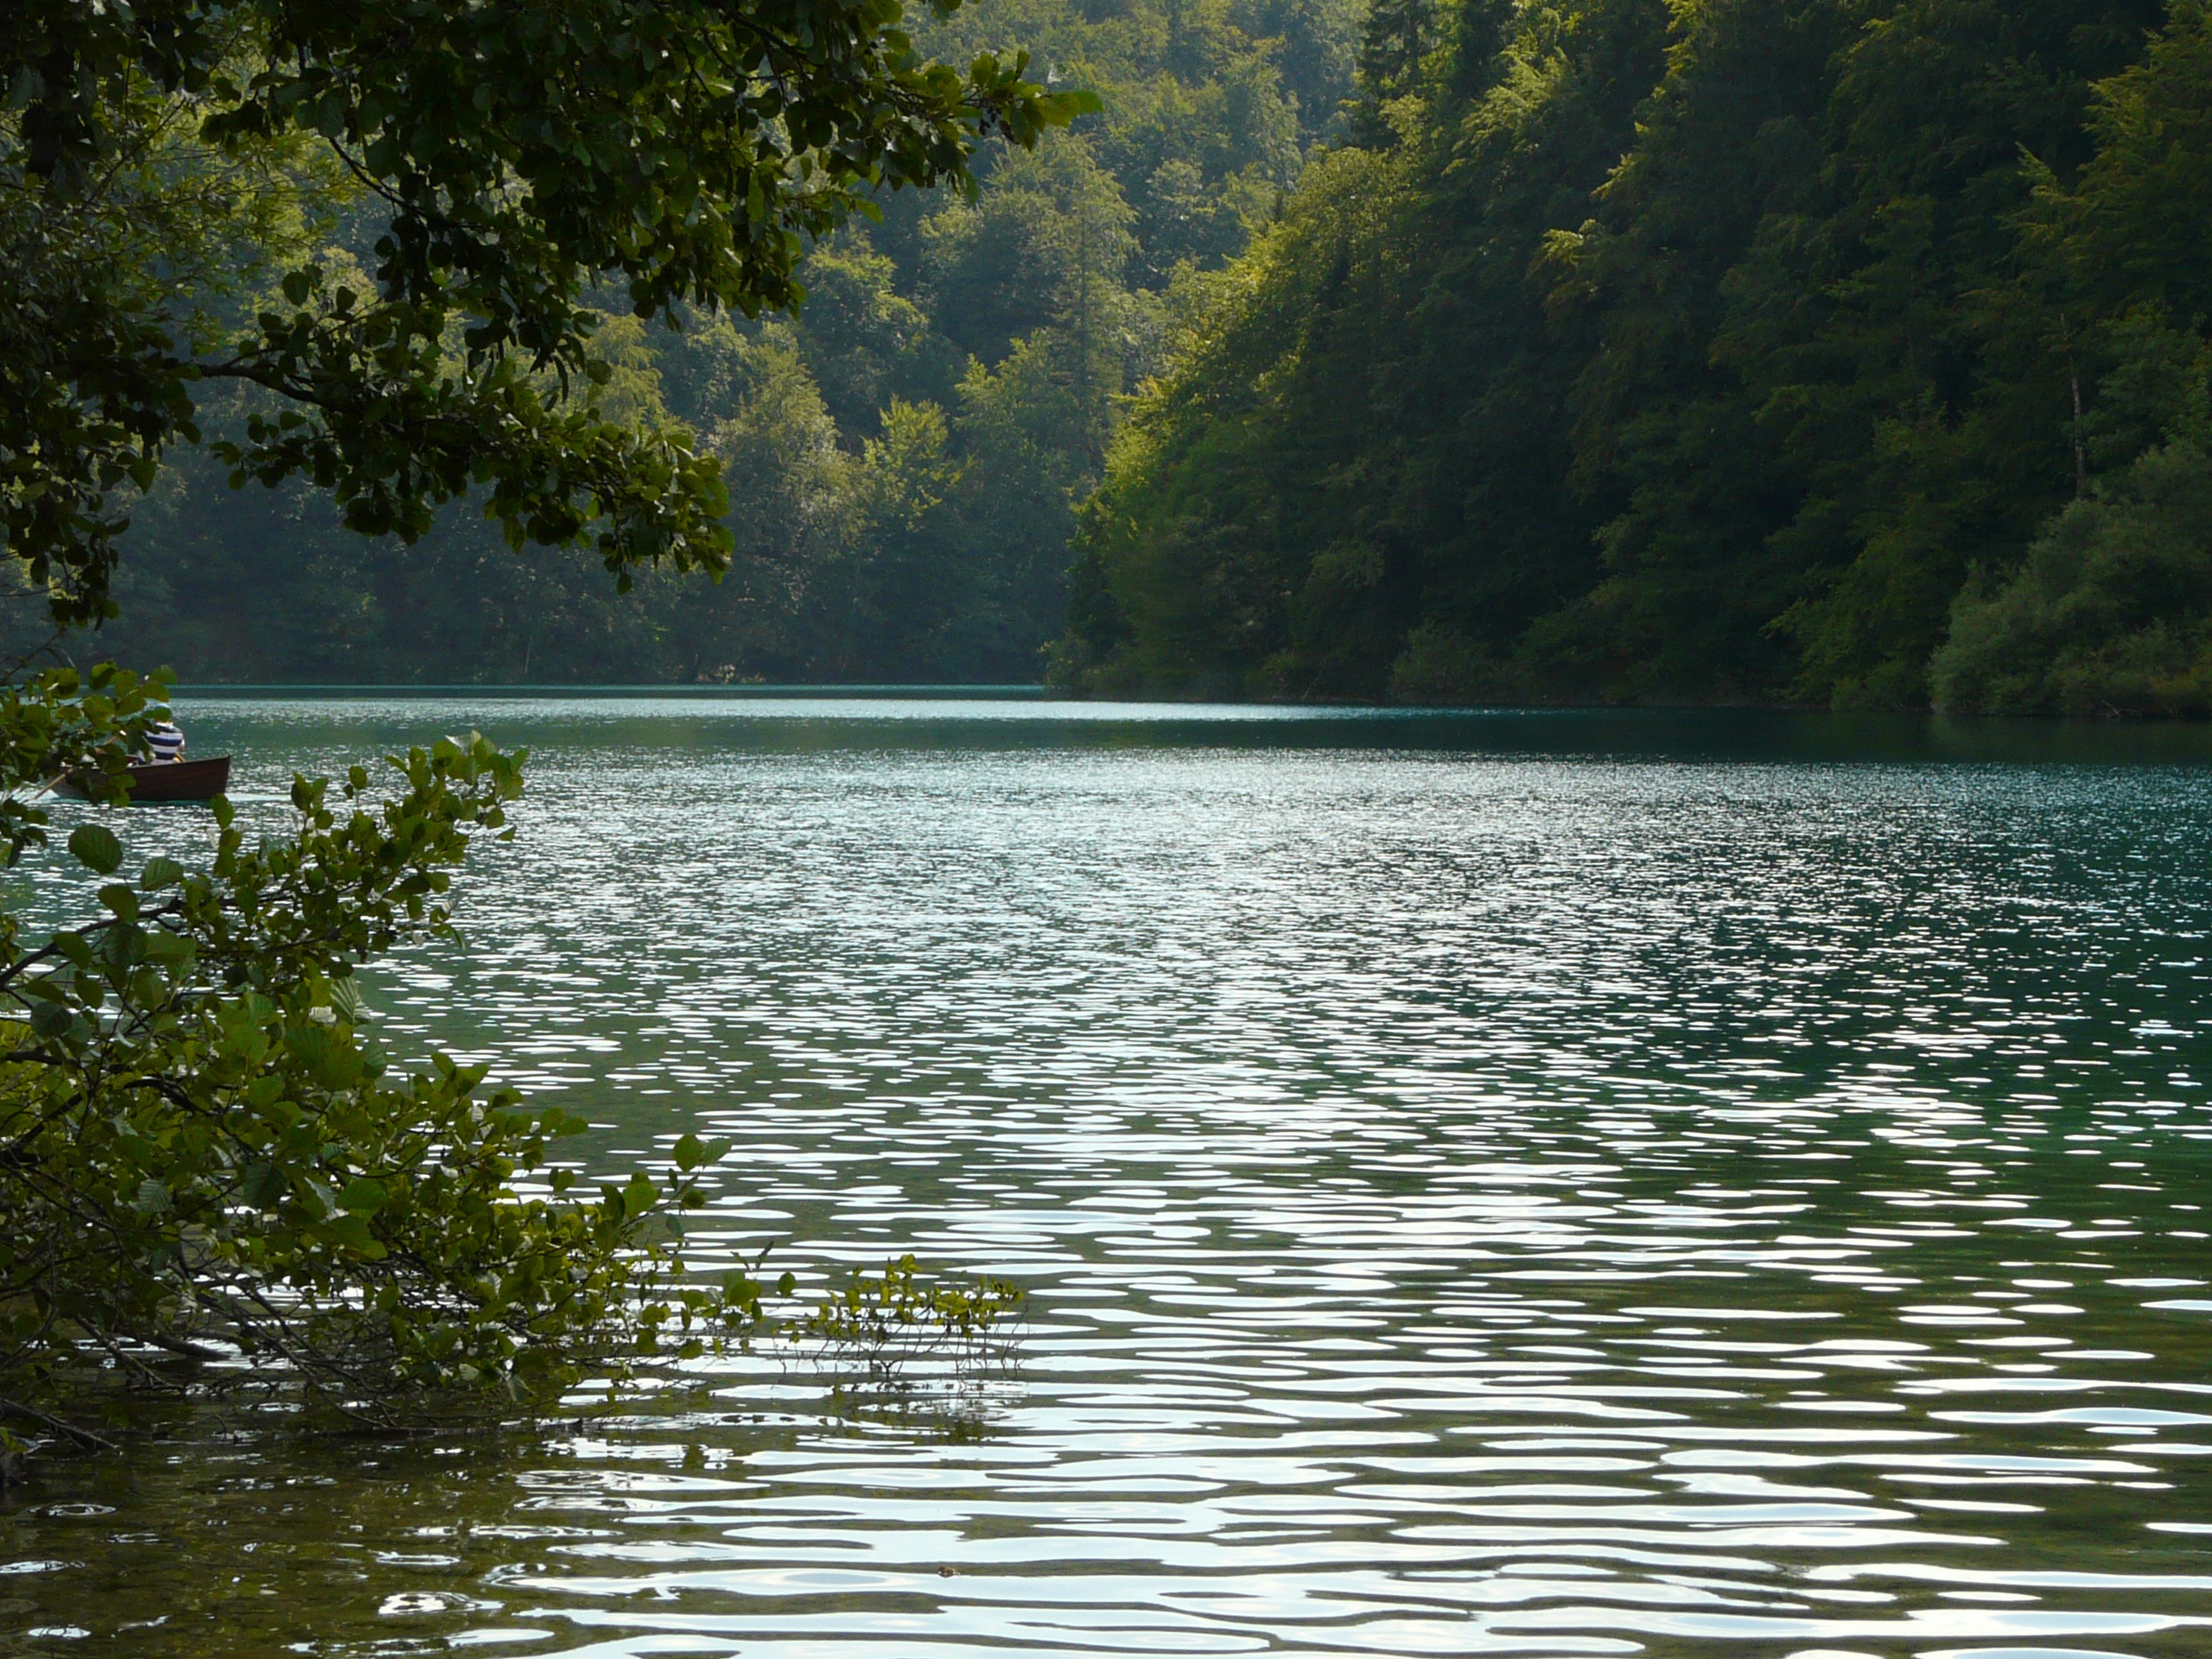
landscape, tree, water, nature, forest, lake, river, pond, reflection, reservoir, national park, body of water, croatia, loch, plitvice lakes